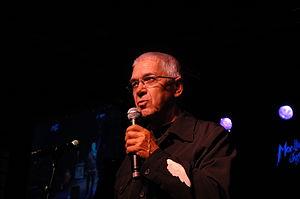
Smoke on the Water est une chanson du groupe de hard rock britannique Deep Purple, parue en 1972 dans l'album Machine Head. Elle relate l'incendie du casino de Montreux survenu le 4 décembre 1971, dont le groupe a été témoin ; la « fumée sur l'eau » du titre est celle de la fumée qui se répand sur le lac Léman. Le riff de guitare de la chanson est l'un des plus célèbres de l'histoire du rock.